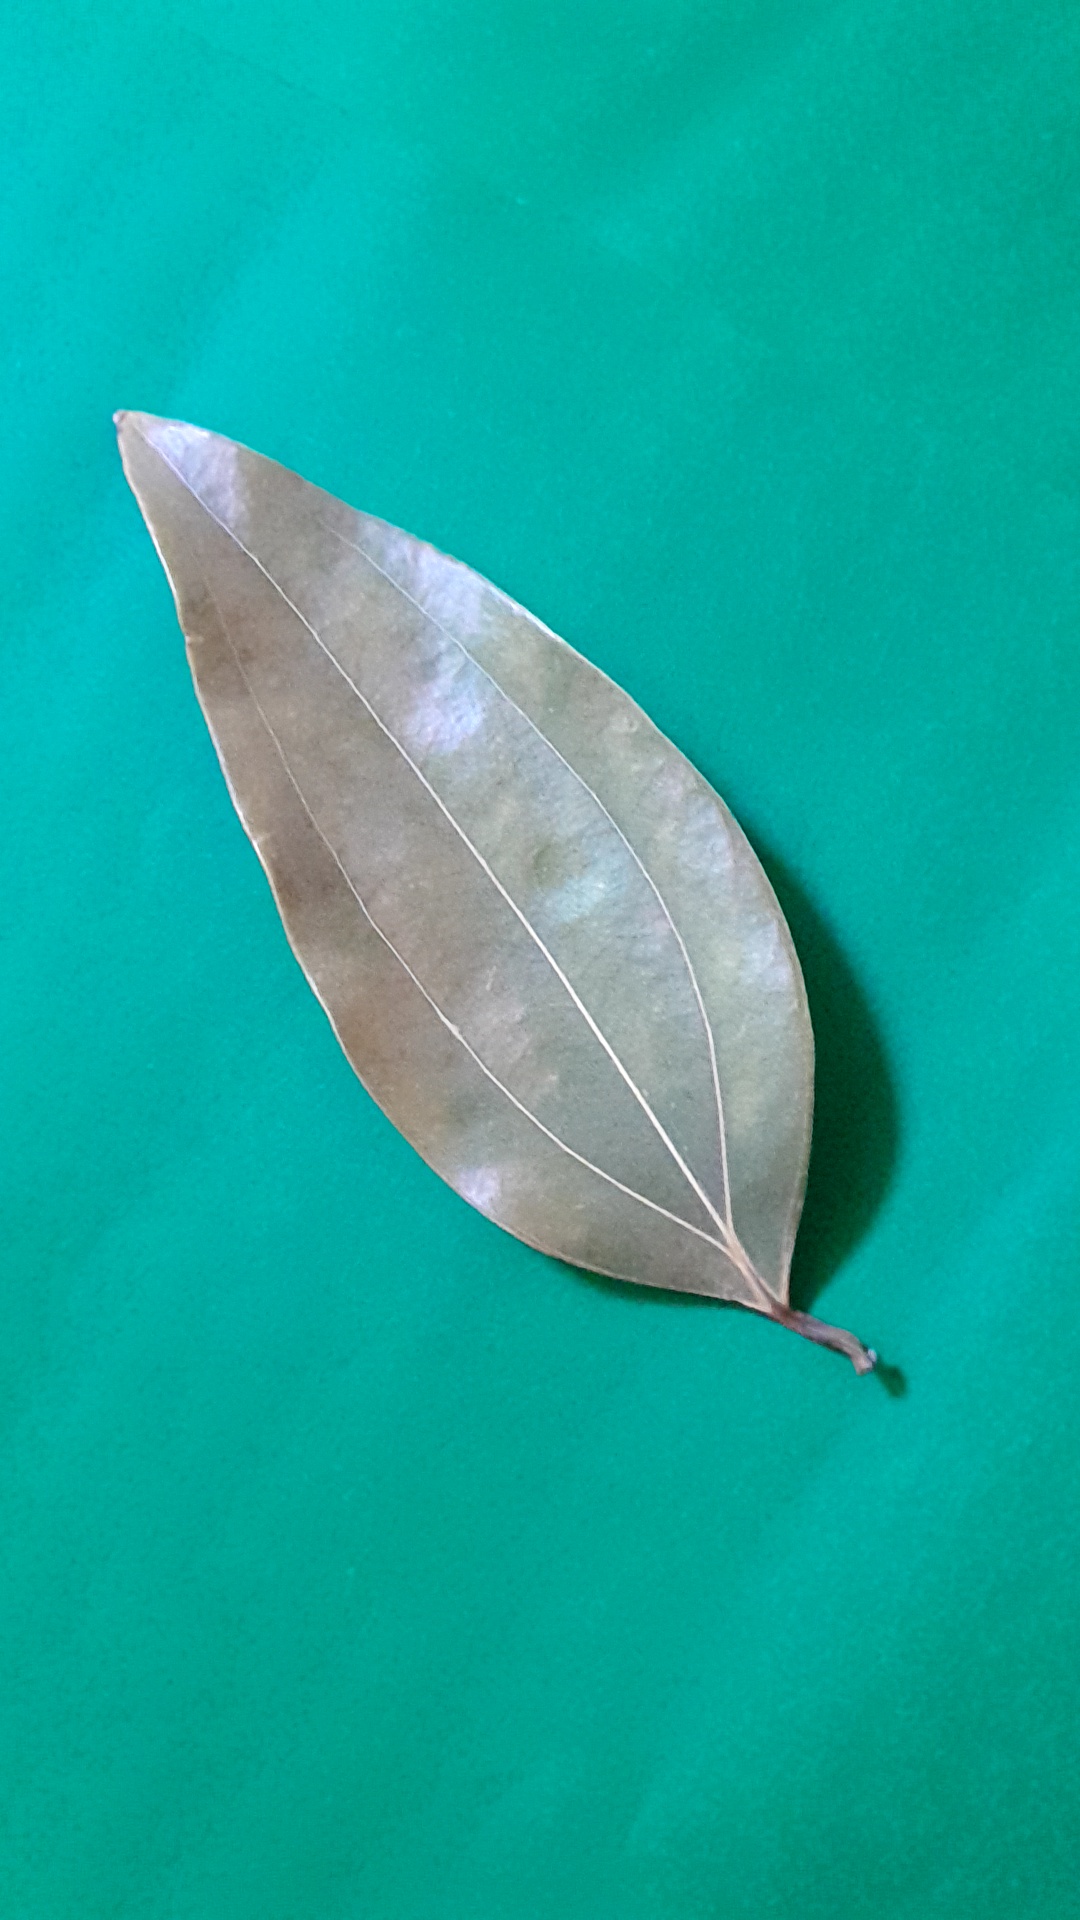
Label: Dry Leaf